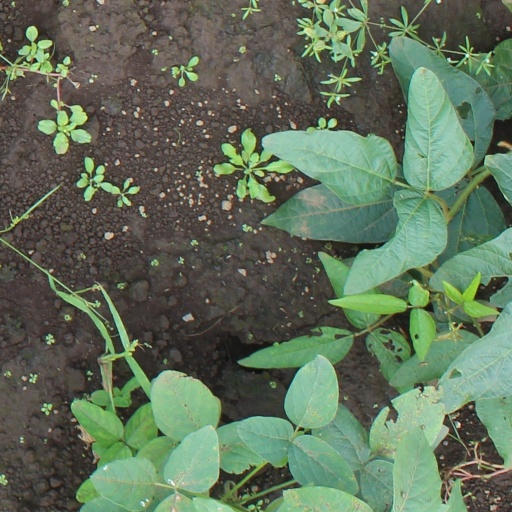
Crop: soybean